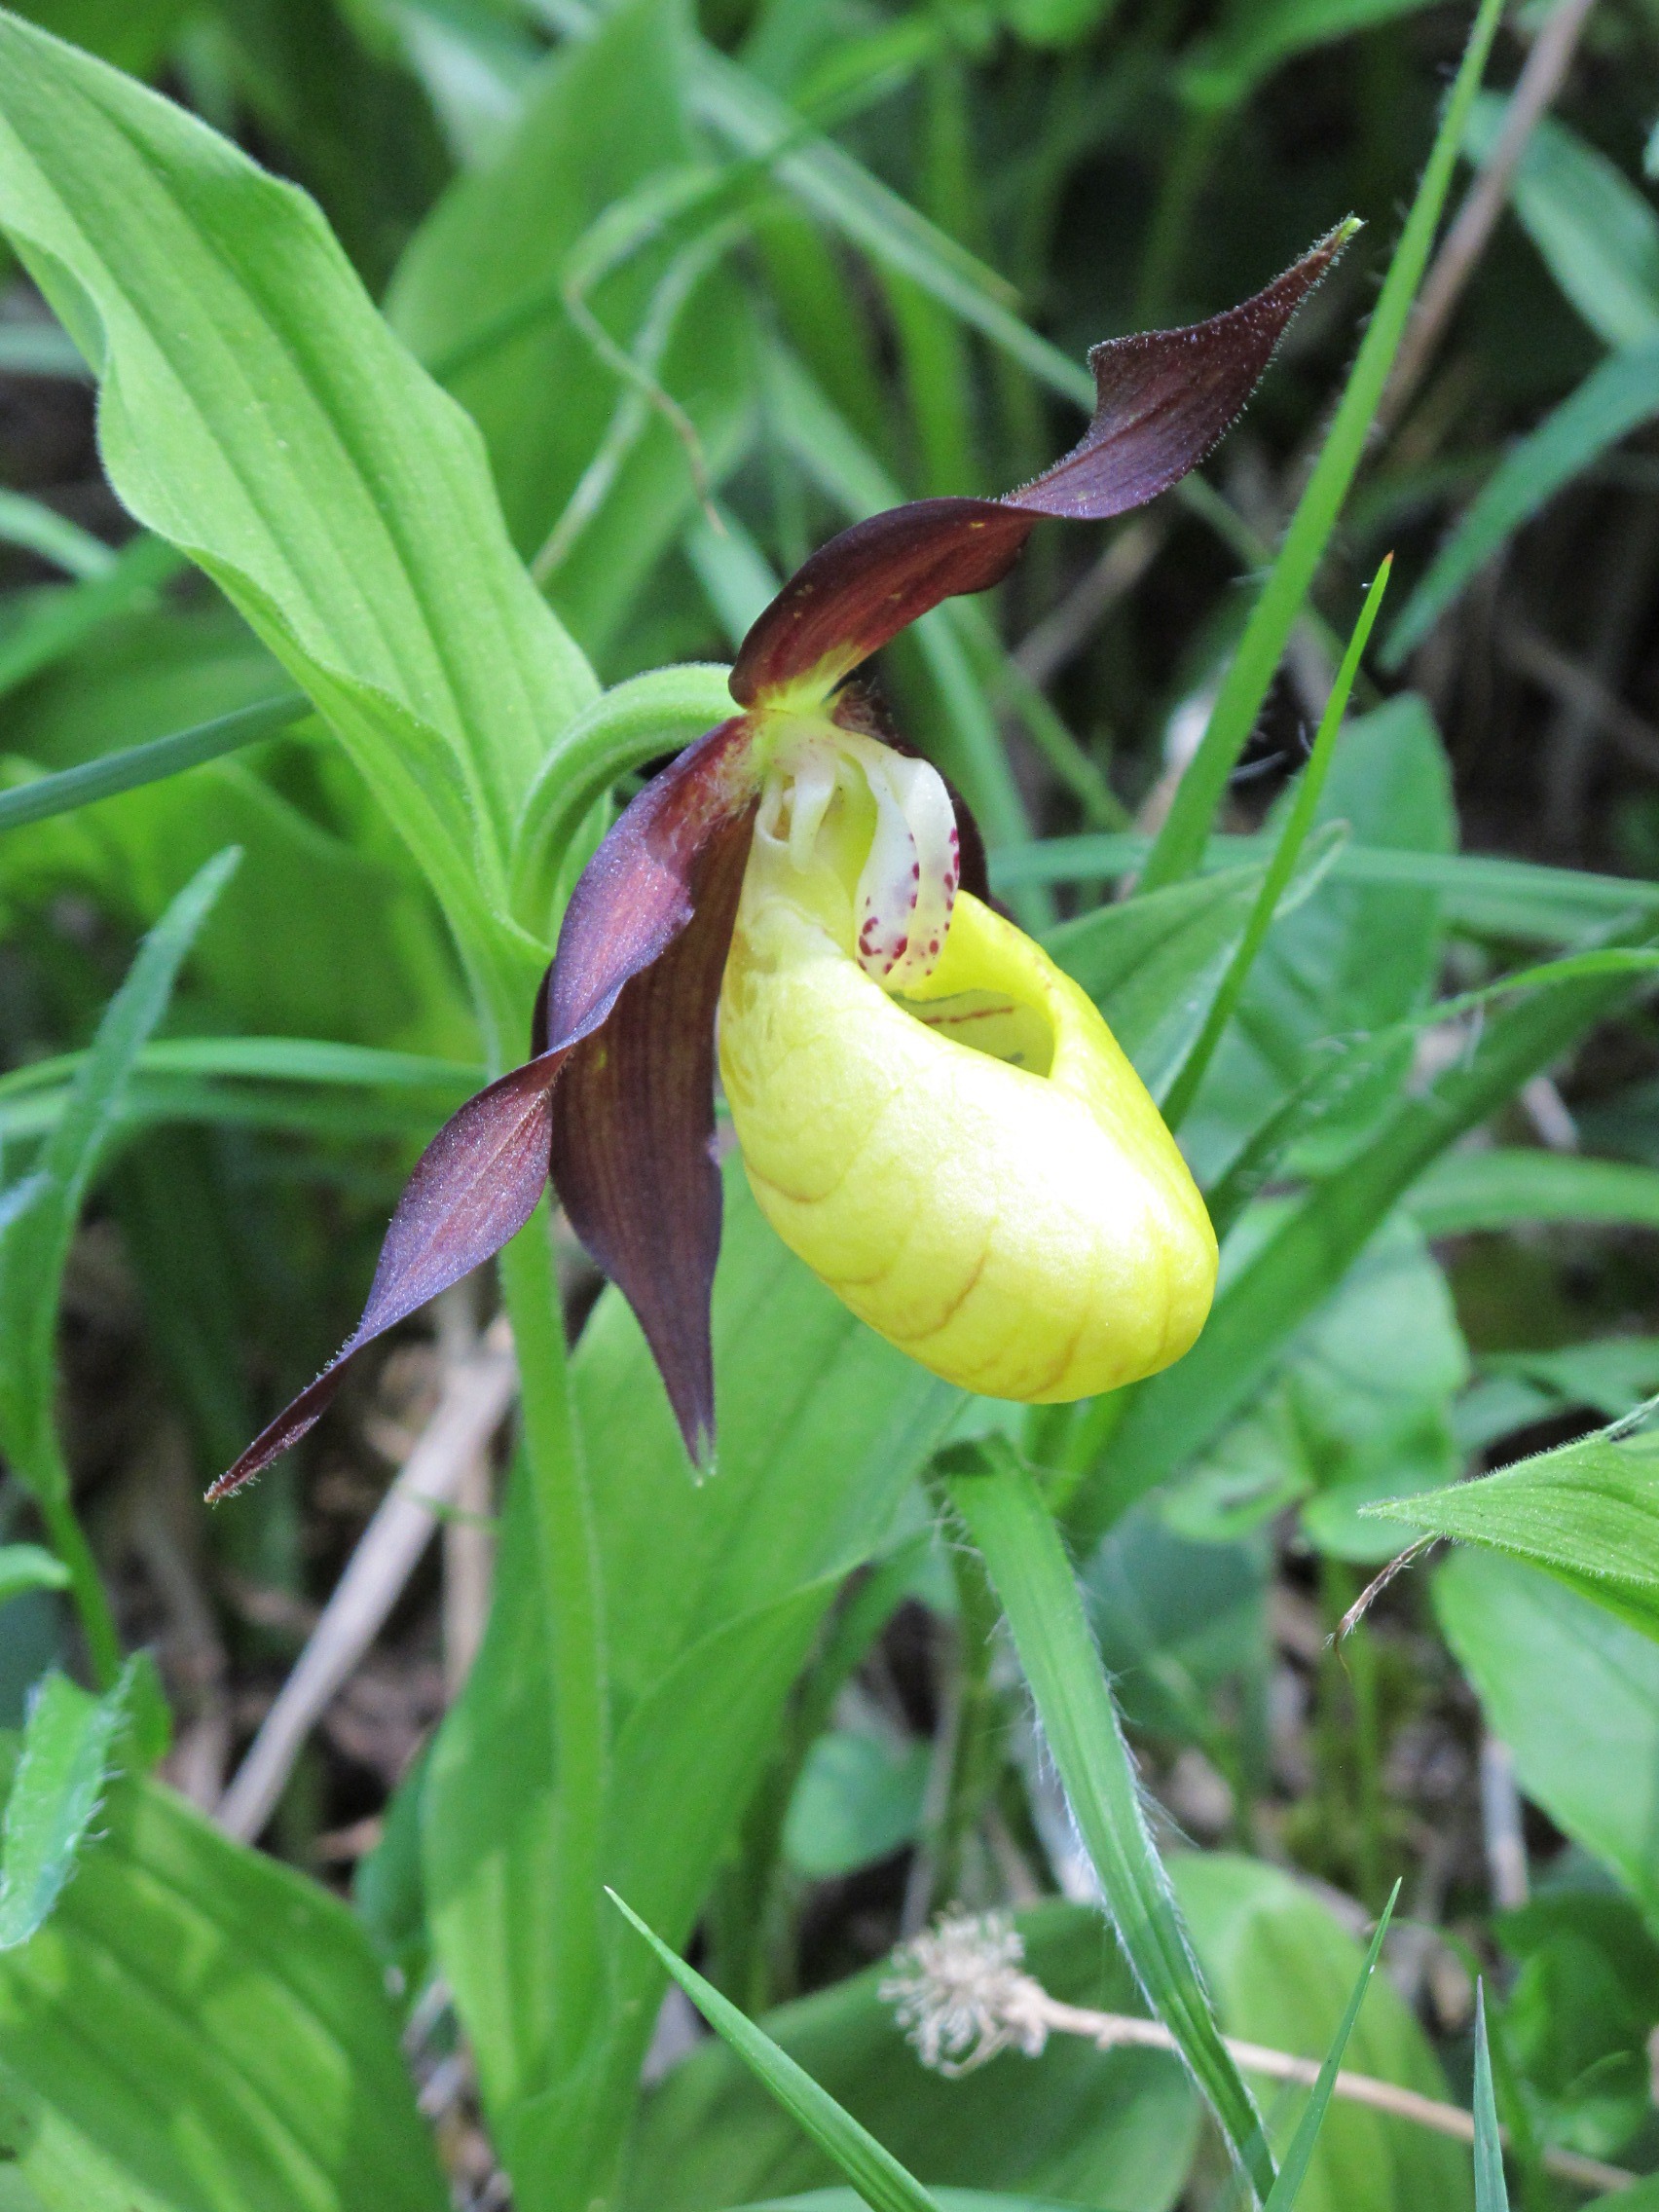
blossom, plant, flower, bloom, botany, flora, orchid, wildflower, flowers, arum, cypripedium, flowering plant, orchid flower, frauenschuh, land plant, dayflower family, fawn lily, yellow lady's slipper